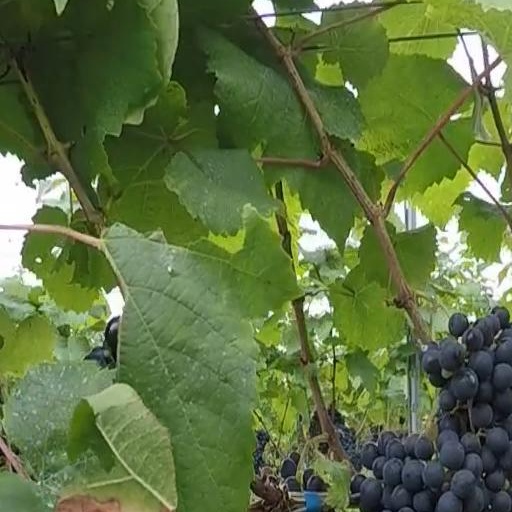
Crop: grape